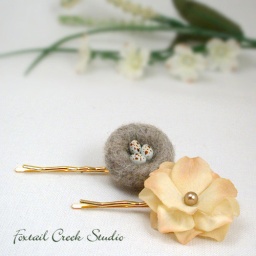
Needle felted nest with painted clay eggs, velvety layered flower with a glass pearl in the center, gold-plated bobby pins